119th Guards Rifle Division

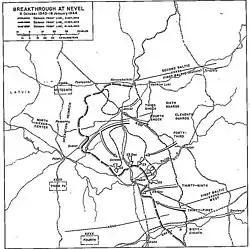
Battle of Nevel and subsequent operations

On October 20 Northwestern Front was redesignated as 2nd Baltic Front and by November 1 the 119th Guards had left 44th Corps and was serving as a separate division in 22nd Army. On the same date Colonel Aksyonov was transferred to command of the 185th Rifle Division and was replaced by Maj. Gen. Pavel Mendelevich Shafarenko, who had previously commanded the 25th Guards Rifle Division.